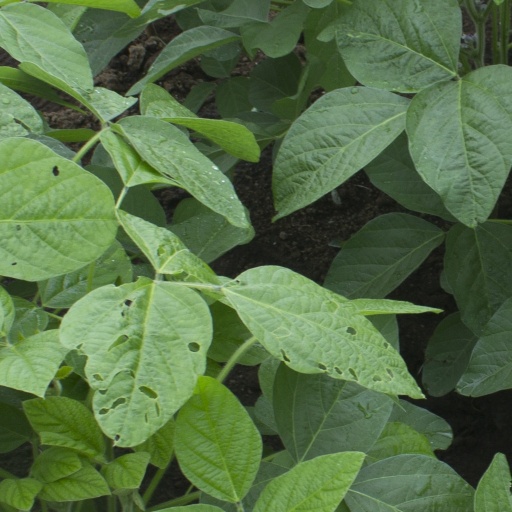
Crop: soybean